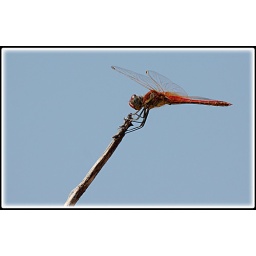
Red Dragonfly against the blue sky was kneeling down to shoot up at it